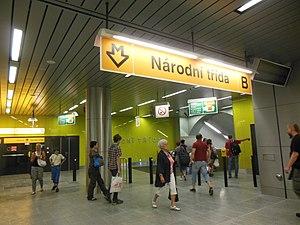
Le métro de Prague existe depuis 1974. Le réseau comporte trois lignes dont l'exploitation est assurée par l'entreprise Dopravní podnik hlavního města Prahy.